Wooden fish

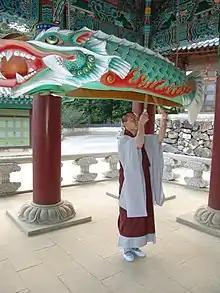
A Korean monk playing a "mogeo"

The original type of wooden fish is in the shape of a dragon-fish hybrid creature. Along with a large temple bell and drum, It is found suspended in front of Buddhist monasteries. When proceeding with various duties (such as eating, lectures, or chores), a monk and a supervisor utilize the instrument to call all monastics to go to their tasks. Historically, this was the first wooden fish developed, which gradually evolved into the round wooden fish used by modern Buddhists.